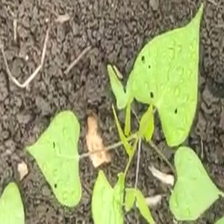
Weed species: Obscure_morning _glory(Ipomoea obscura)